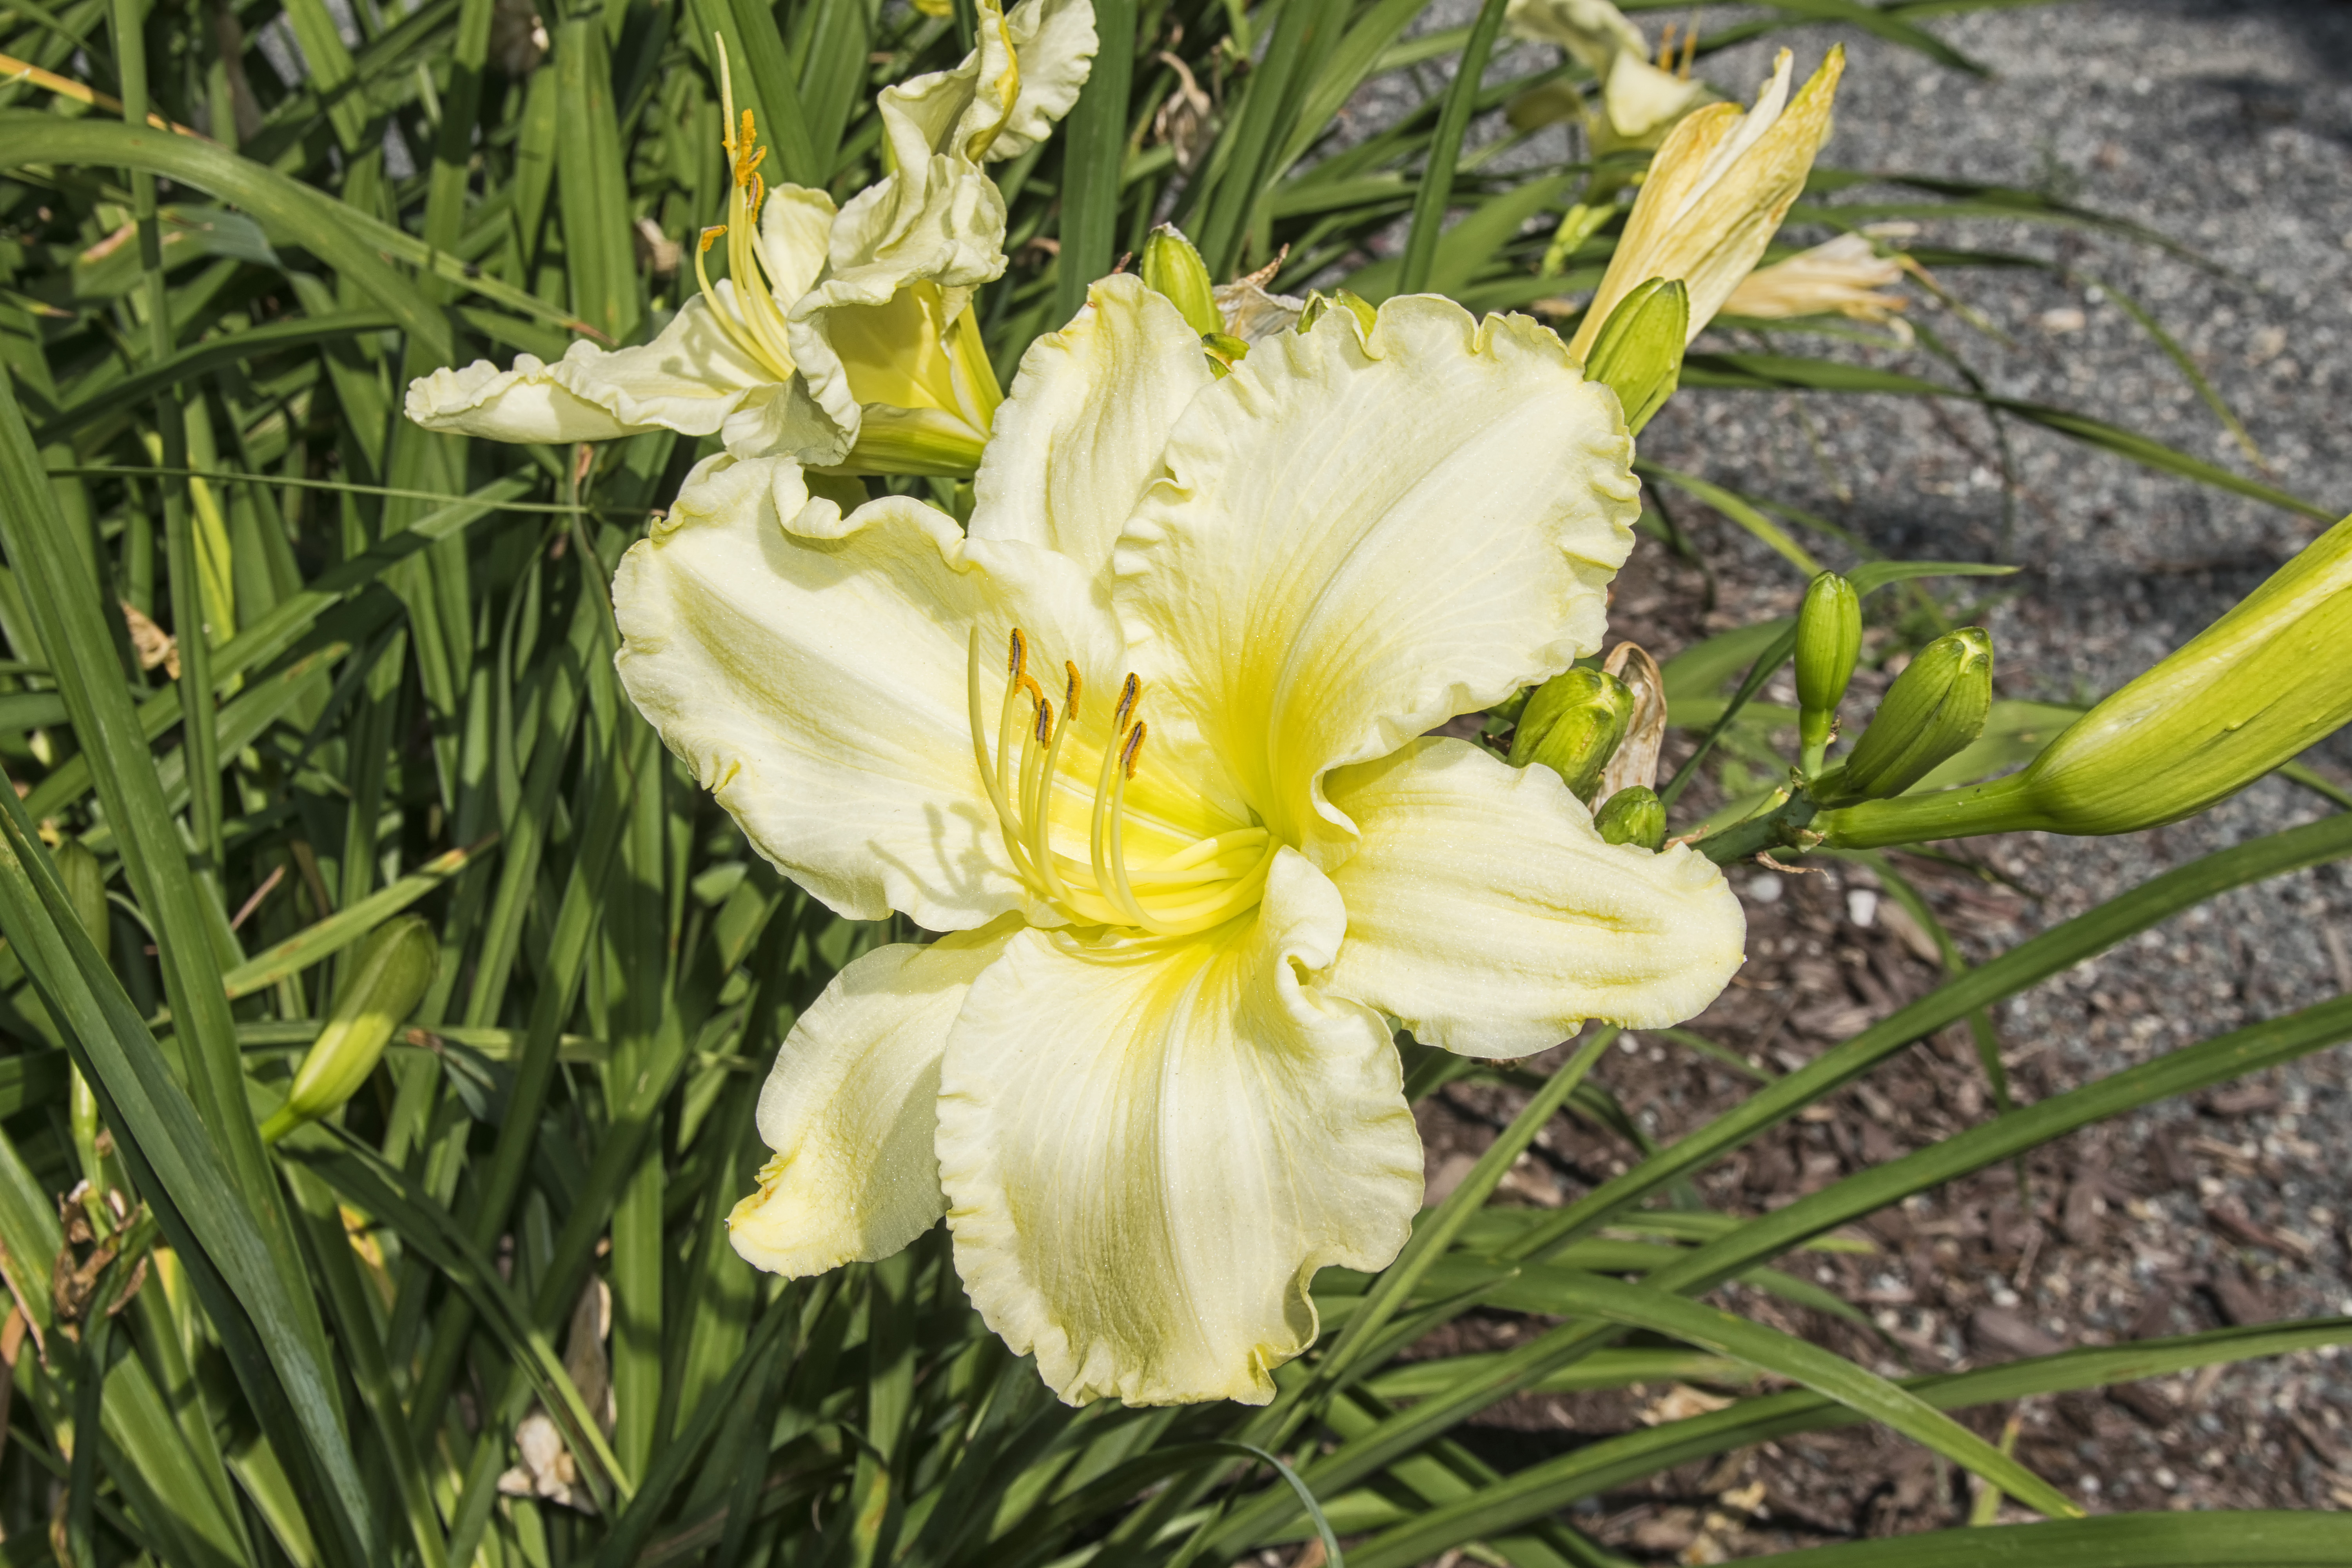
plant, flower, botany, yellow, flora, canada, fleur, quebec, sherbrooke, daylily, flowering plant, land plant